Bangladesh Freedom Honour

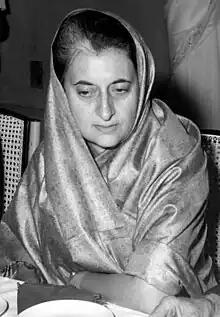
"All unprejudiced persons objectively surveying the grim events in Bangladesh since March 25 have recognized the revolt of 75 million people, a people who were forced to the conclusion that neither their life, nor their liberty, to say nothing of the possibility of the pursuit of happiness, was available to them" – written by Indira Gandhi in a letter to Richard Nixon, 15 December 1971.

During the Bangladesh Liberation War in 1971 Pakistan army conducted a widespread genocide against the Bengali population of East Pakistan, aimed in particular at the minority Hindu population, leading to approximately 10 million people fleeing East Pakistan and taking refuge in the neighbouring Indian states. The East Pakistan-India border was opened to allow refugees safe shelter in India. General Tikka Khan of Pakistan army earned the nickname 'Butcher of Bengal' because of the widespread atrocities he committed. The Indian government repeatedly appealed to the international community, but failing to elicit any response, Prime Minister Indira Gandhi on 27 March 1971 expressed full support of her government for the independence struggle of the people of East Pakistan.